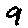
Label: 9